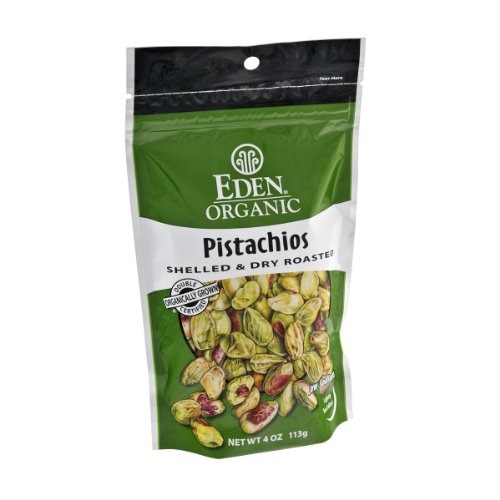
Item Name: Eden Foods Nut Pistachio Org
Value: 8.0
Unit: Ounce

Price: 18.835